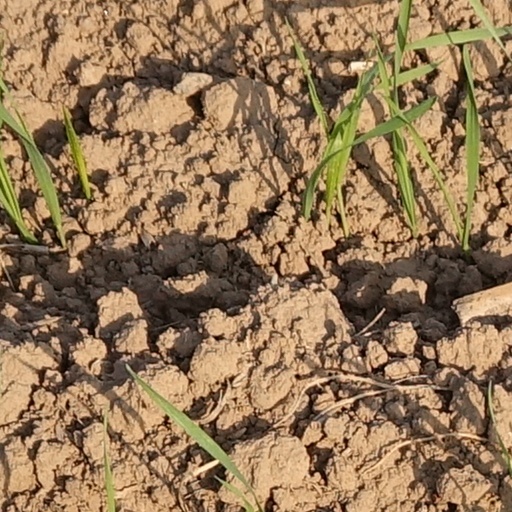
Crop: wheat